List of birds of Pakistan

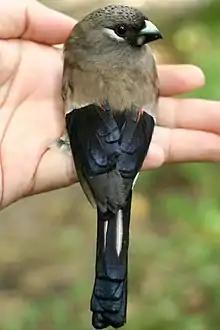
Brown bullfinch

The hypocolius is a small Middle Eastern bird with the shape and soft plumage of a waxwing. They are mainly a uniform grey colour except the males have a black triangular mask around their eyes.